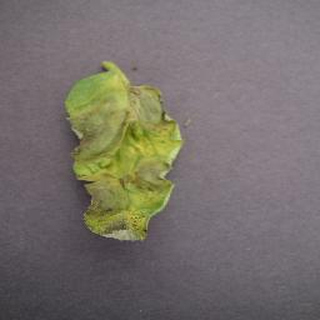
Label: tomato_late_blight